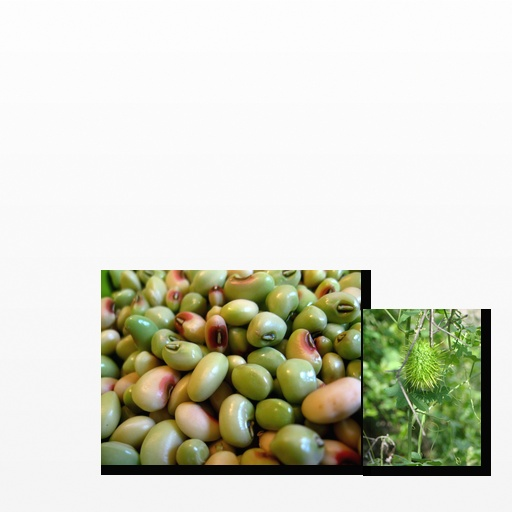
Food items: cucumber, peas